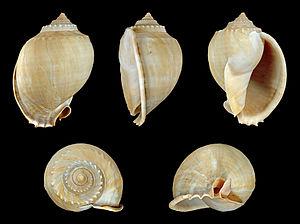
Phalium est un genre de mollusques gastéropodes de la famille des Cassidae.
Phalium glaucum est une espèce de mollusque gastéropode appartenant à la famille des Cassidae.